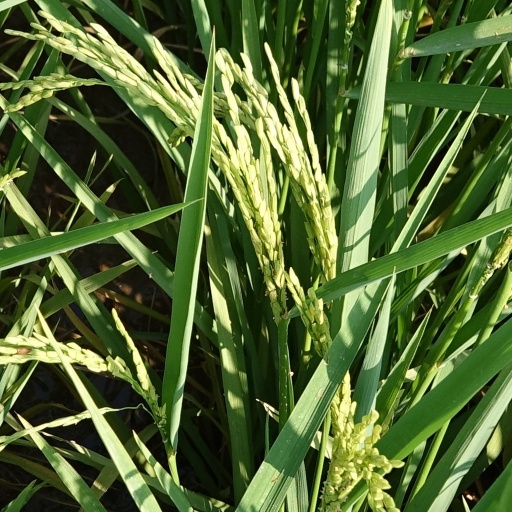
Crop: rice